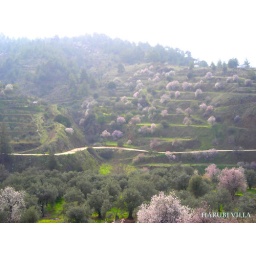
Almond trees in the mountains of the Limassol district